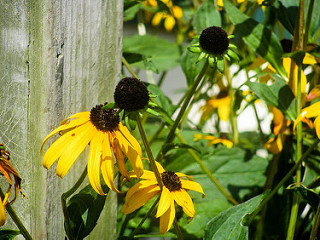
Flower: sunflower